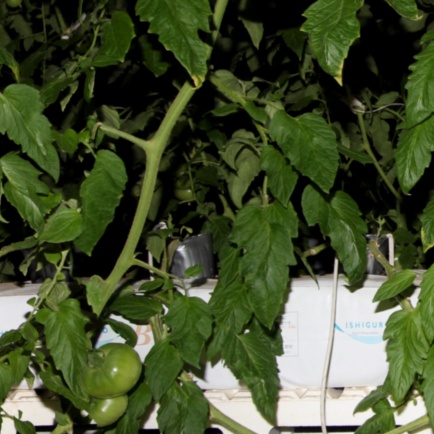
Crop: tomato